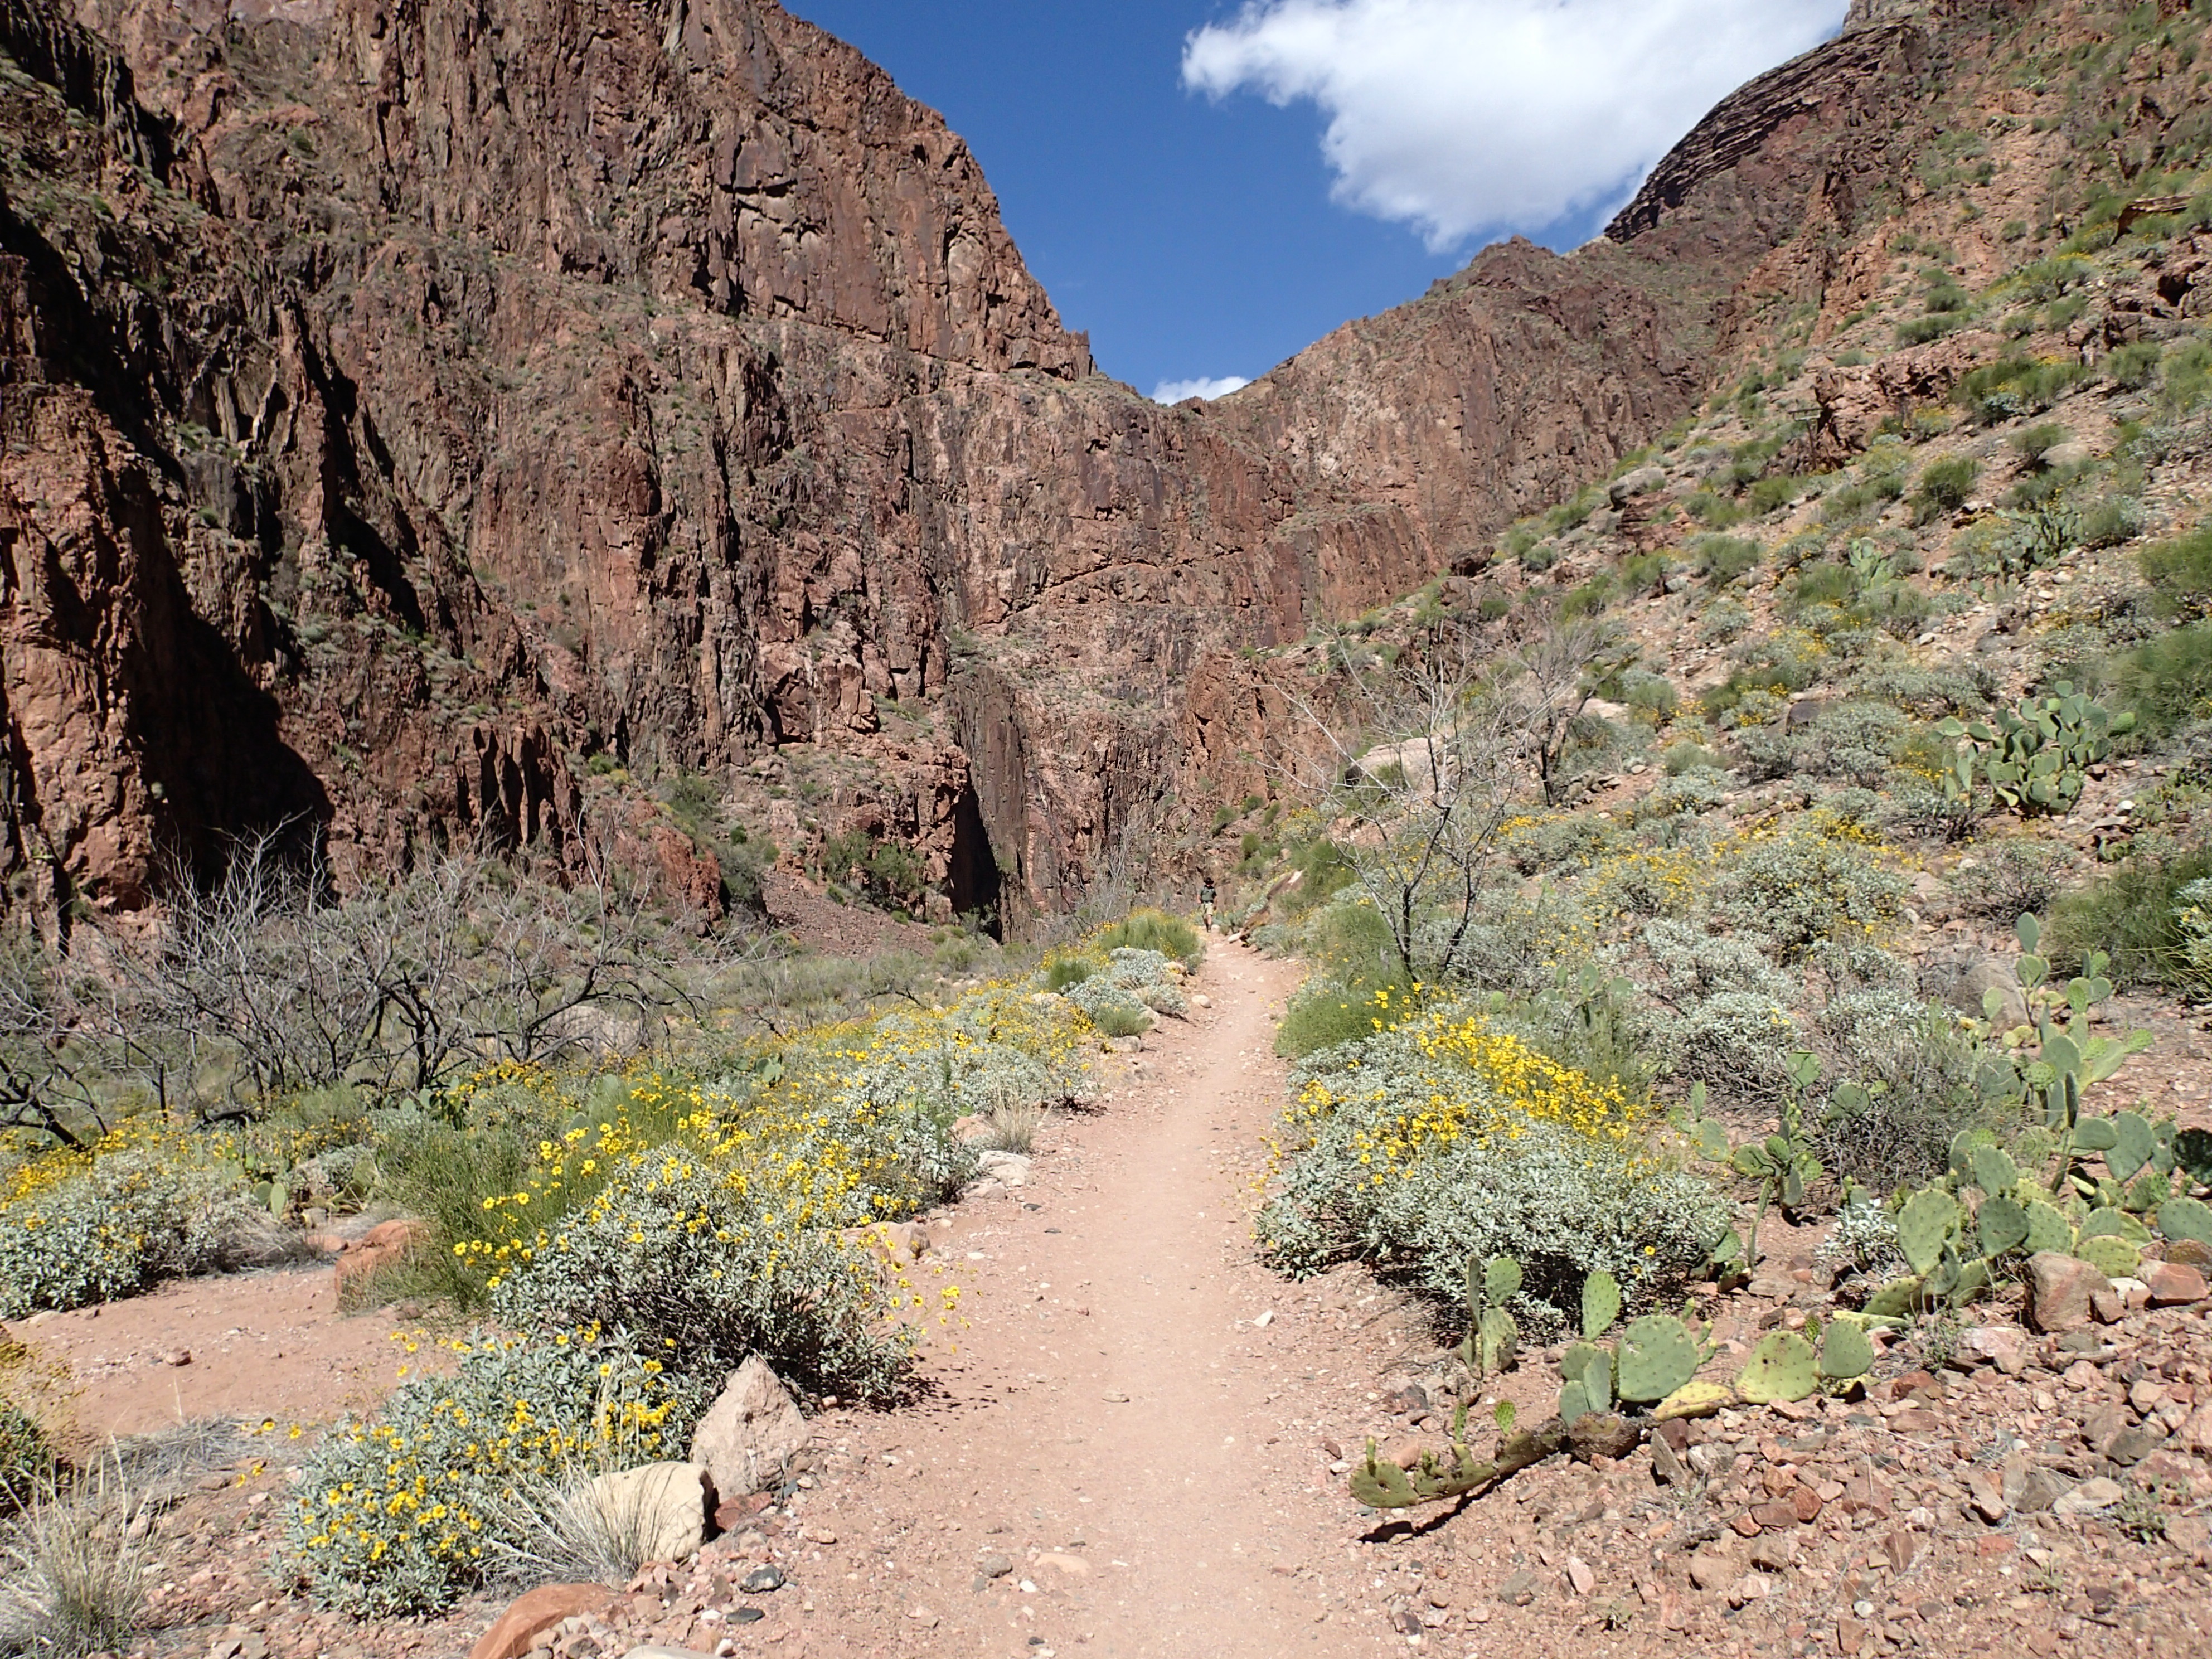
landscape, rock, wilderness, walking, mountain, trail, flower, adventure, valley, soil, canyon, terrain, ridge, geology, ravine, plateau, grandcanyon, wadi, landform, mountainous landforms, geological phenomenon